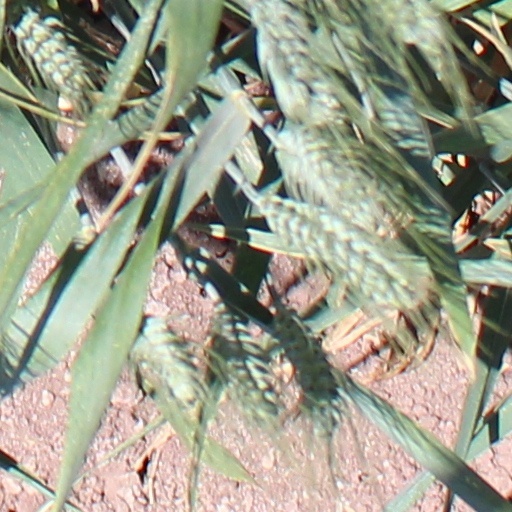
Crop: wheat